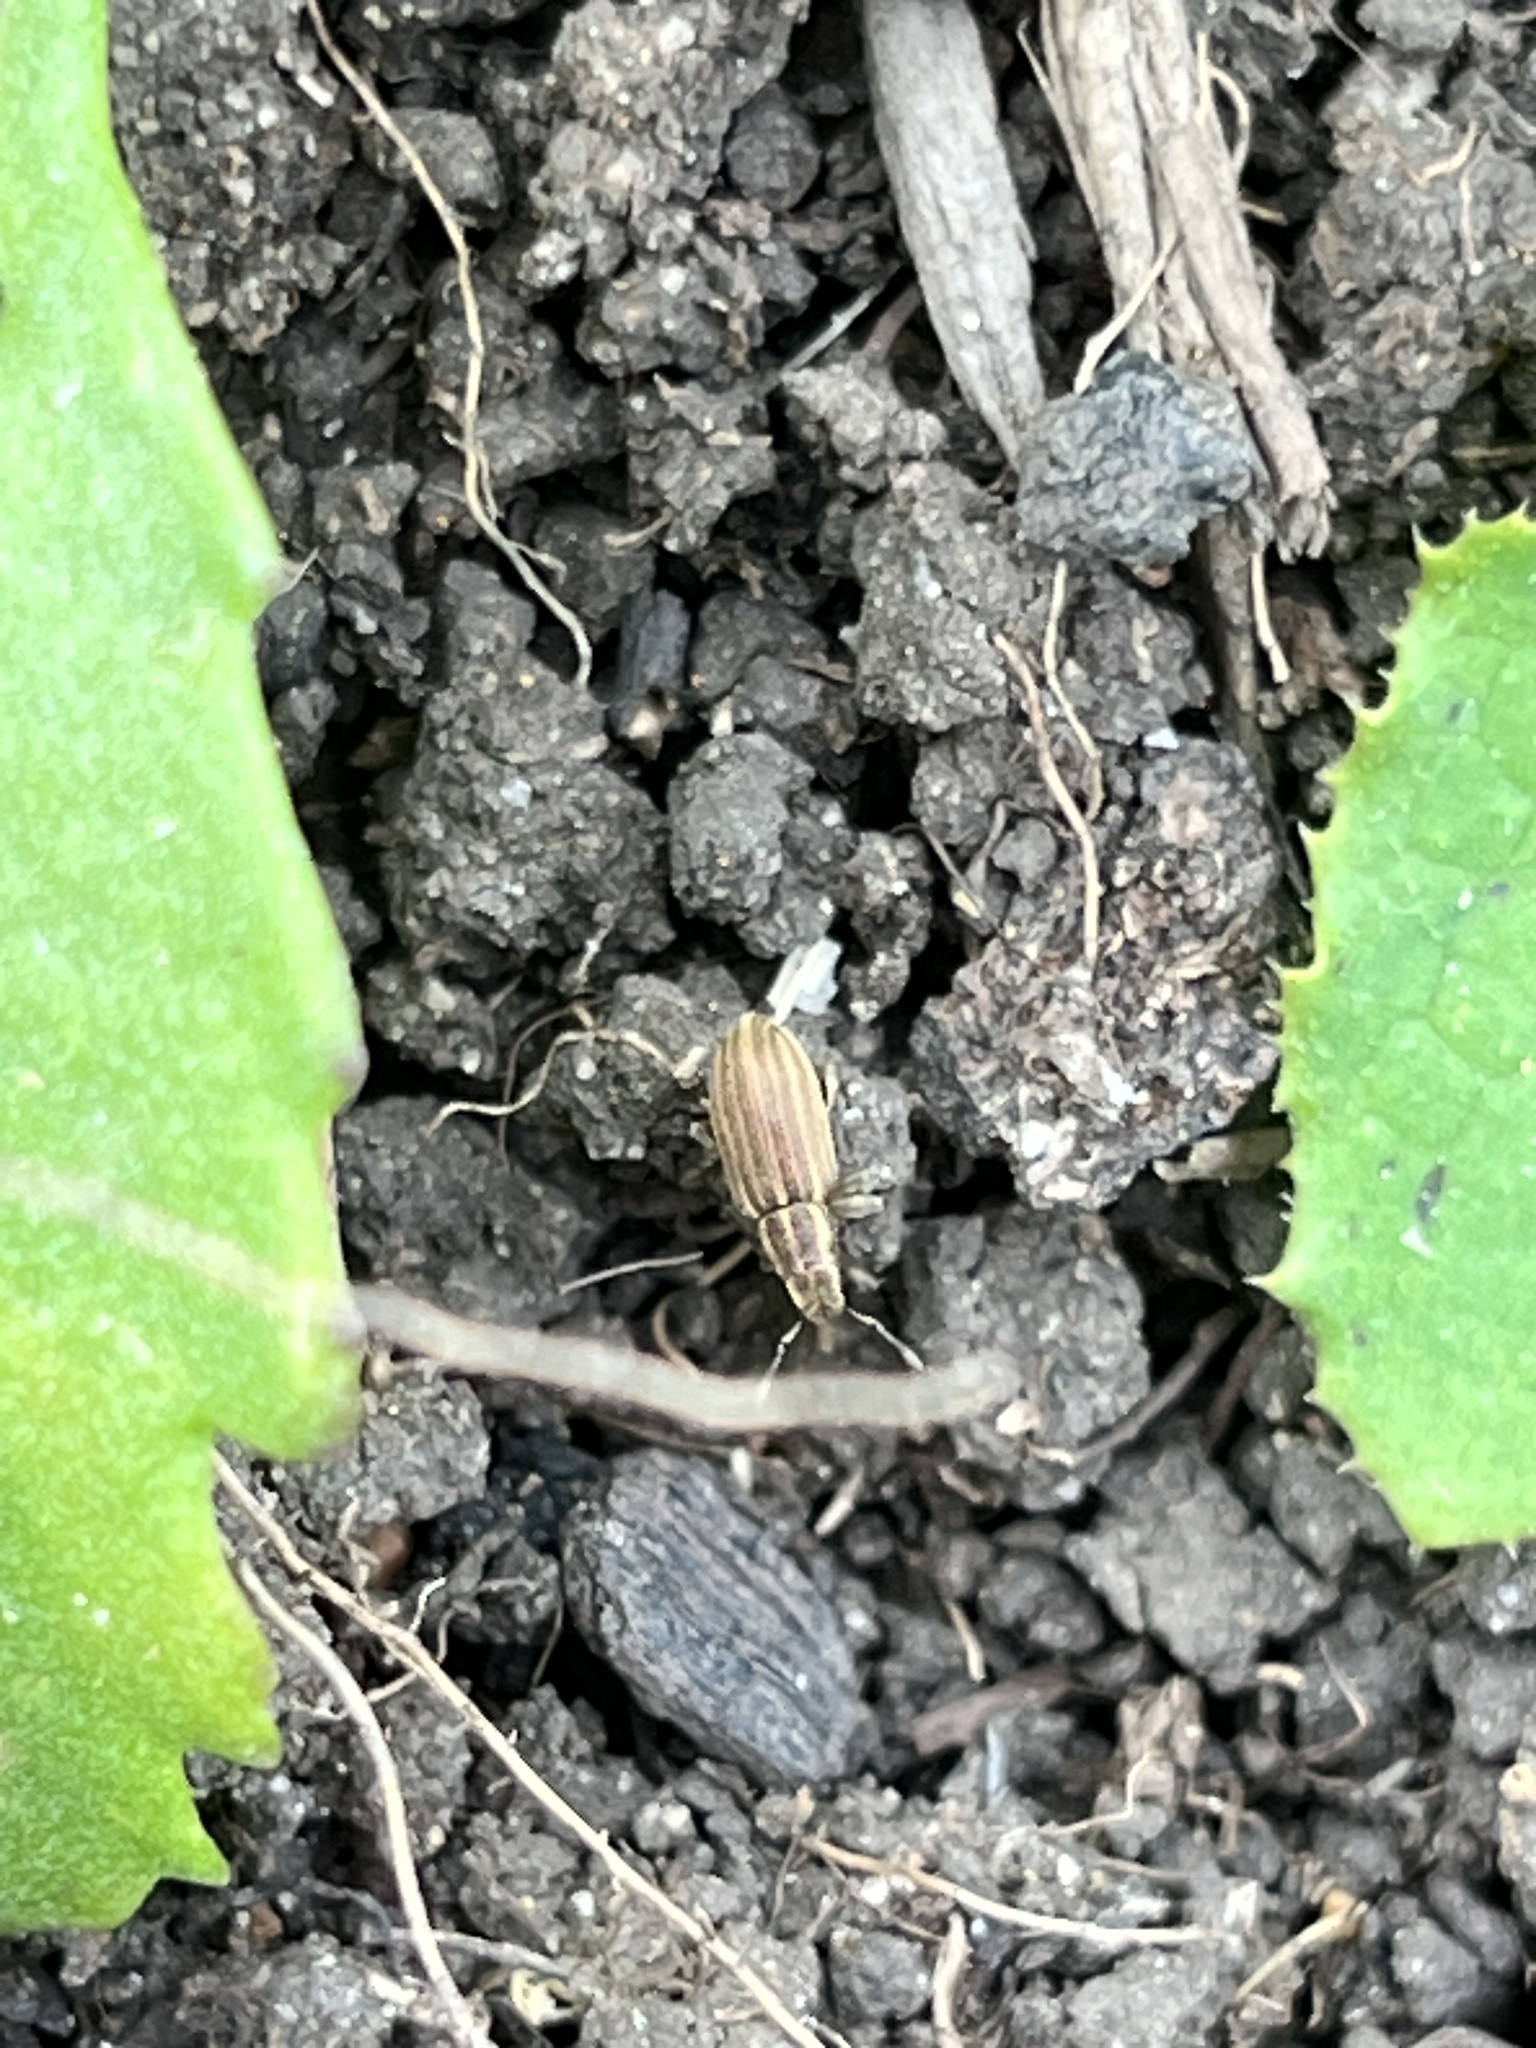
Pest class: pea_leaf_weevil